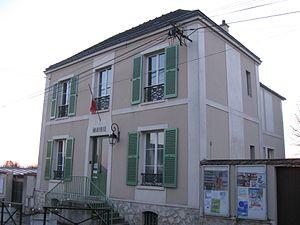
Mairie de Carnetin. (Seine-et-Marne, région Île-de-France).
Carnetin est une commune française située dans le département de Seine-et-Marne en région Île-de-France.